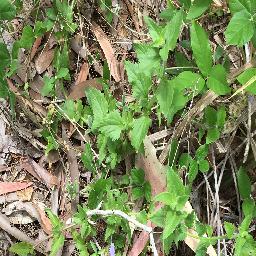
Label: siam_weed